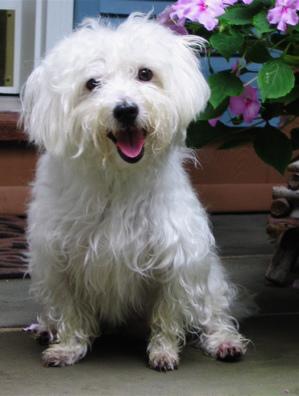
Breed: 249-n000101-Maltese_dog